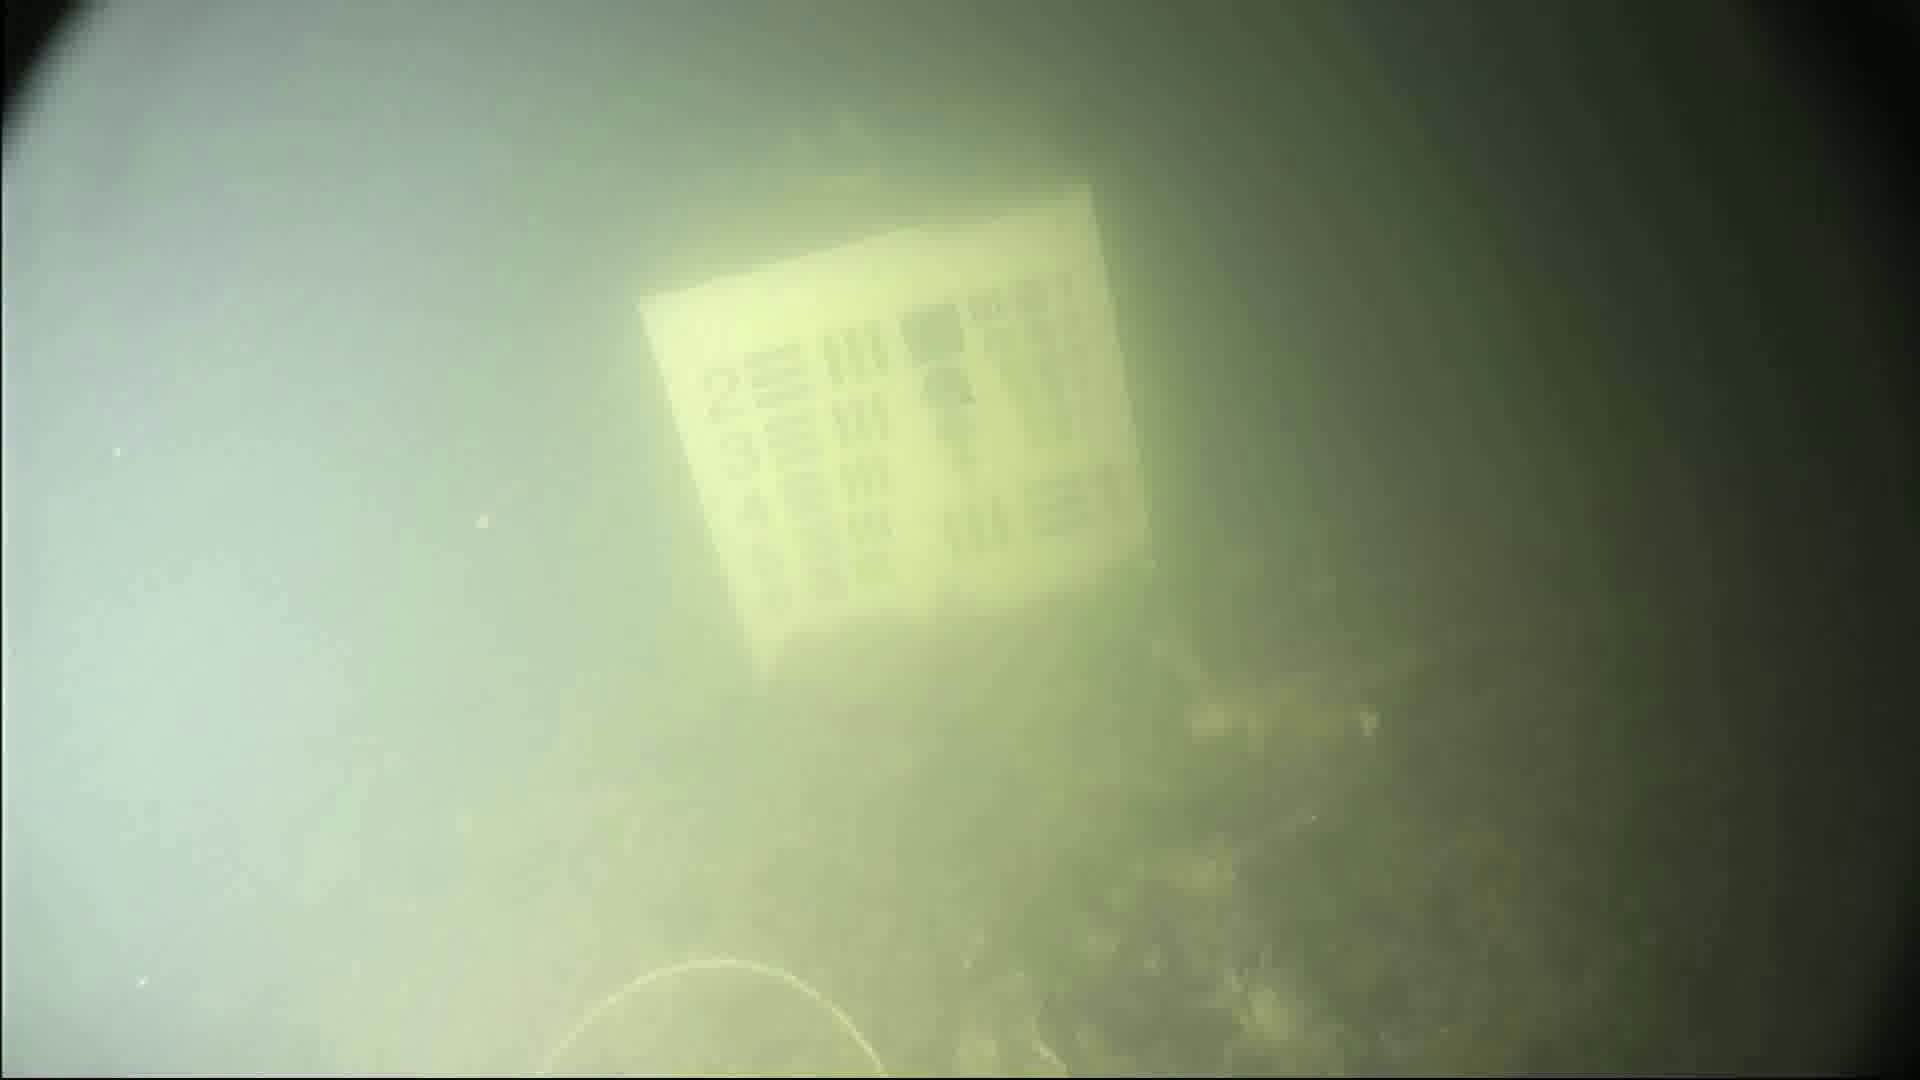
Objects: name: crab